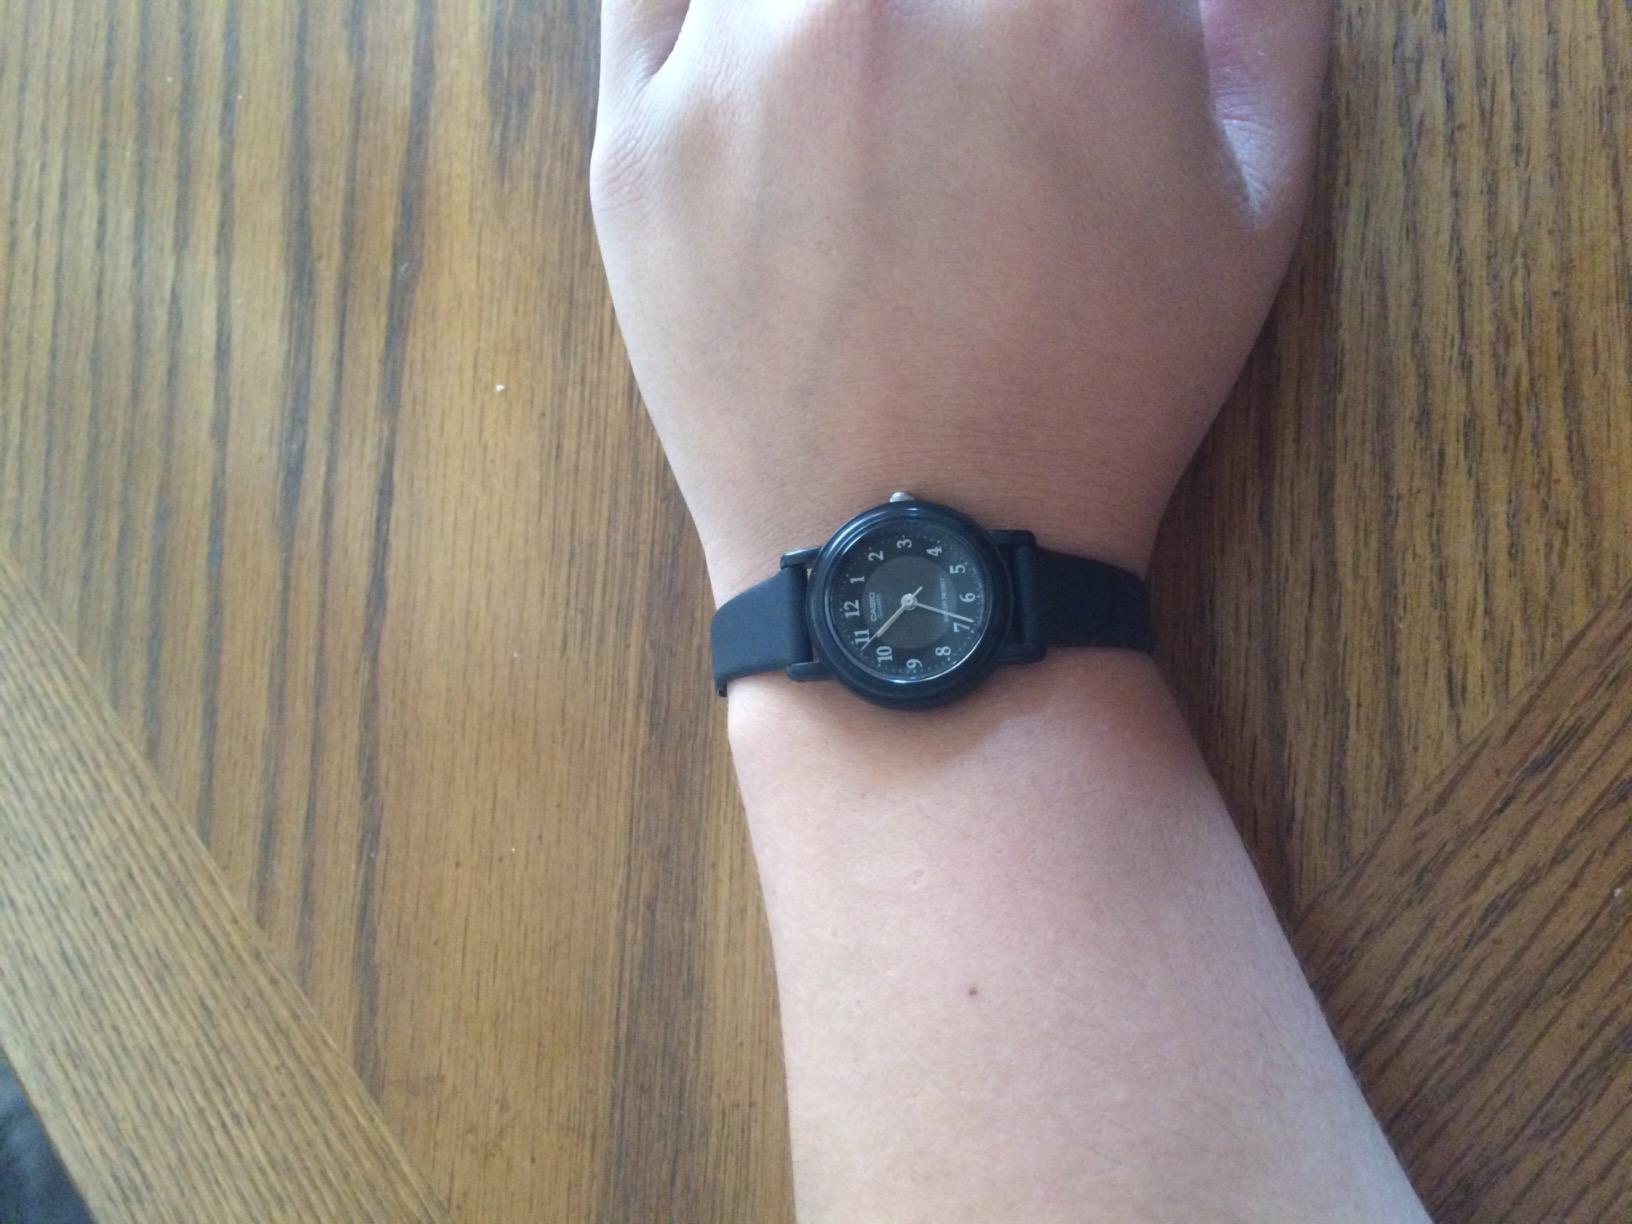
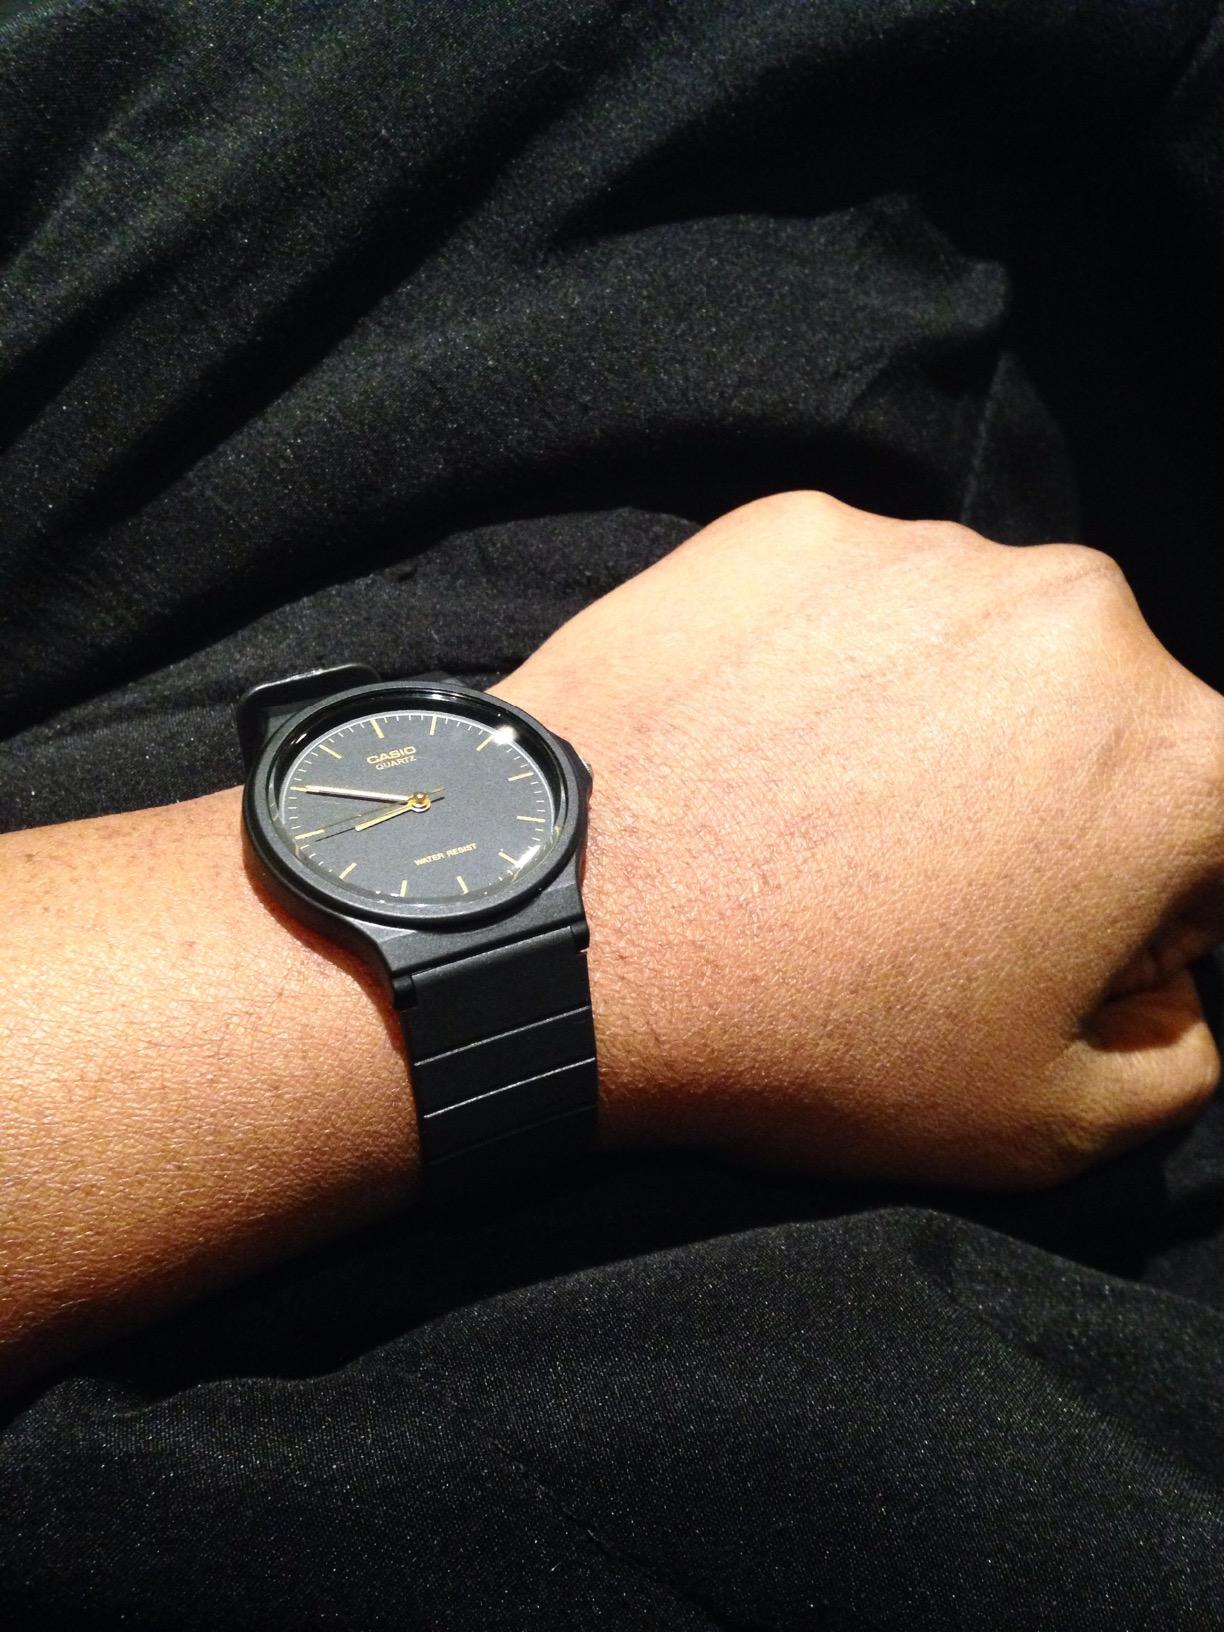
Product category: accessories_watch
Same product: no